Navarathinam

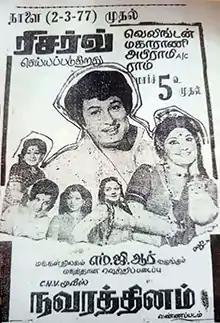
Theatrical release poster

Navarathinam is a 1977 Indian Tamil-language road film, written and directed by A. P. Nagarajan, his final film. It stars M. G. Ramachandran, Latha, Jayachitra and Zarina Wahab. The film was released on 5 March 1977, and failed commercially.